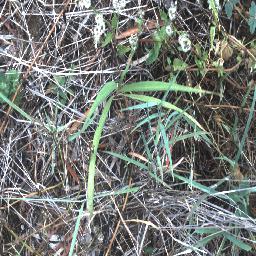
Label: negative